Avatar Legends: The Roleplaying Game

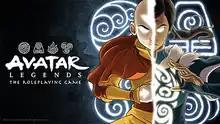
Promotional art, depicting Aang (left) and Korra

Avatar Legends: The Roleplaying Game is a fantasy tabletop role-playing game produced by Magpie Games. It is set in the world of the animated television series "" and "The Legend of Korra", and takes place in five different time periods. Players take the roles of martial artists, technological experts, or benders – people who can manipulate one of the four classical elements – who fight for balance in the world while also working towards their own goals and struggling with inner balance, represented by opposing ideals held by a character.